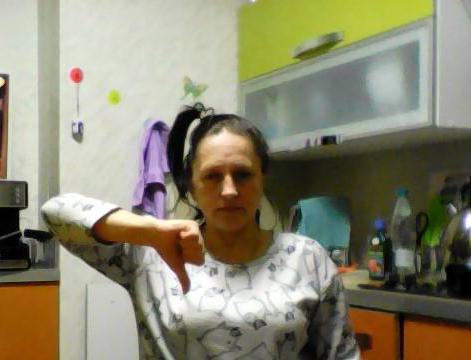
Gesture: dislike